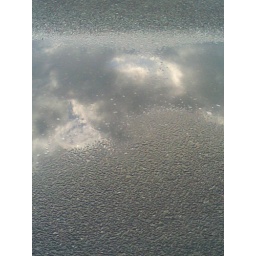
a refluction of the sky drawn by the water